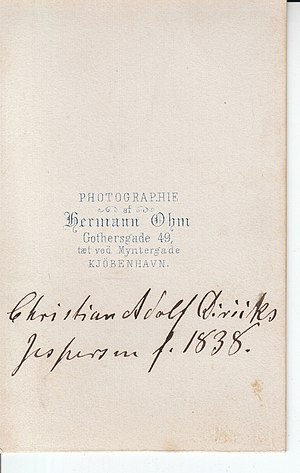
Hermann Ohm
Hermann Ohms bomærke på bagsiden af foto fra 1864
Christoph Heinrich Hermann Ohm var en tysk fotograf virksom i Danmark.